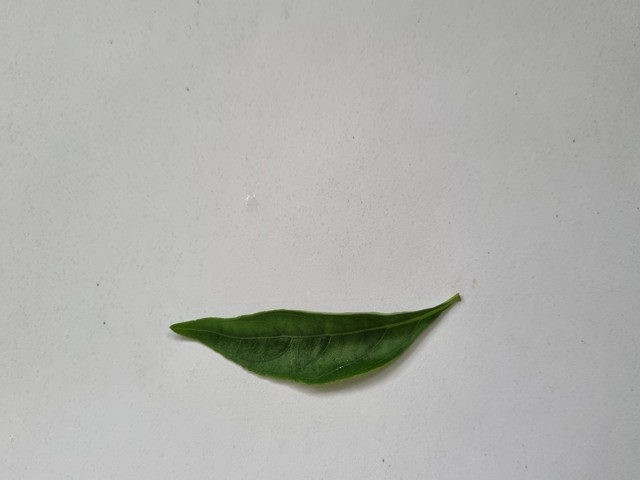
Plant: kalomegh